Boundaries between the continents

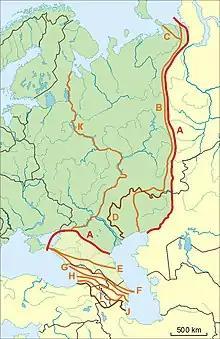
A map illustrating various definitions of the boundaries between Asia and Europe. Line A (in red) used to be the most widely accepted definition within Russia during the days of the Soviet Union (and is still recognized by the International Geographical Union), but the most widely accepted definition in use today is Line B (for the east-west separation) and Line F (for the north-south separation).

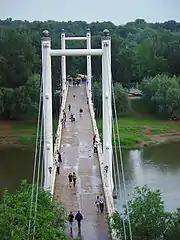
Pedestrian bridge over the Ural River in Orenburg in Russia. The bridge is between Asia and Europe

The threefold division of the Old World into Africa, Asia, and Europe has been in use since the 6th century BC by early Greek geographers such as Anaximander and Hecataeus.